Aliso Canyon Oil Field

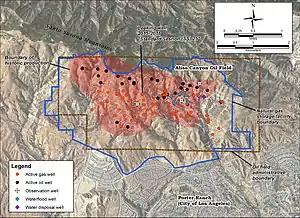
Detail of the Aliso Canyon field. Active oil wells are black dots; active gas injection wells are orange dots.

The Santa Susana Mountains are one of several anticlinal formations within the Ventura Basin, and as such have long been of interest to those looking for oil. The oldest oil well in California, and the oldest commercially viable oil well in the western United States, was at the Pico Canyon Area of the Newhall Oil Field less than five miles northwest of the Aliso field boundary, also in the Santa Susana Mountains. J. Paul Getty's Tidewater Associated Oil Company drilled the discovery well for the Aliso field in 1938, finding oil in the Porter zone, 5,393 feet below ground surface. Other producing zones were discovered not long after, including Del Aliso zone in 1938, and the Sesnon-Frew zone in 1940. Several companies operated the field in the early years, including Tidewater, Standard Oil of California, Porter Sesnon et al., Porter Oil Co., Carlton Beal and Associates, and M.L. Orcutt. By the middle of 1959, there were 118 producing wells on the entire field, and over 32 million barrels of oil had been withdrawn.